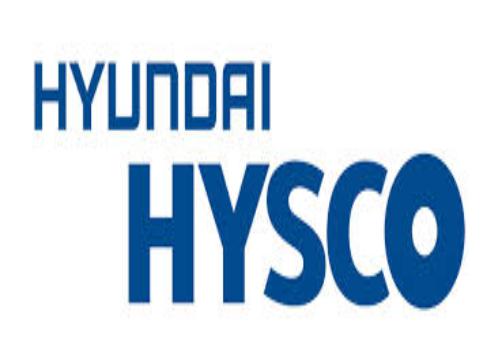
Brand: Hyundai-2
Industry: Transportation